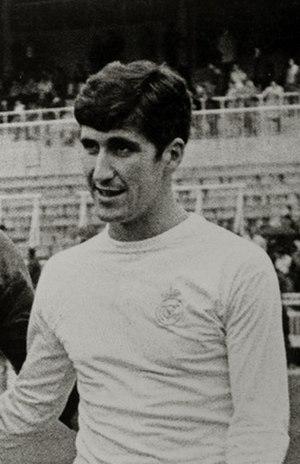
Rafael Carlos Pérez González, plus connu comme Rafael Marañón, né le 23 juillet 1948 à Olite, est un footballeur international espagnol qui jouait au poste d'attaquant dans les années 1970 et 1980. Il effectue l'essentiel de sa carrière à l'Espanyol de Barcelone.